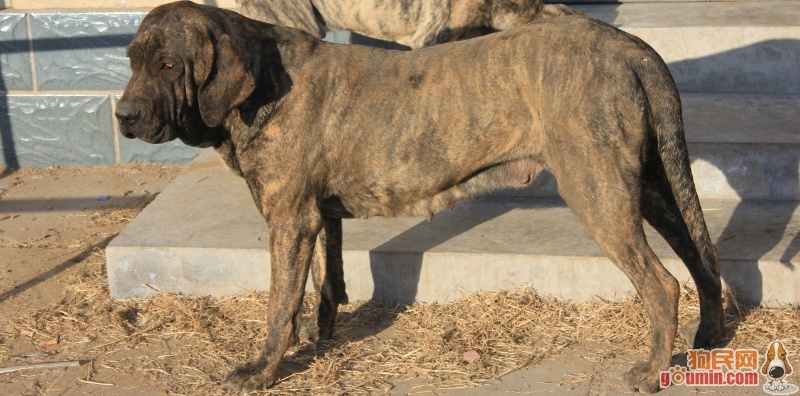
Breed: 220-n000032-Fila_Braziliero